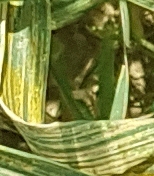
Label: Wheat___Yellow_Rust